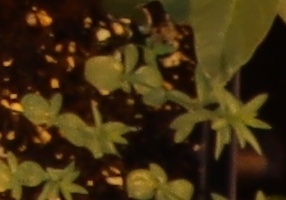
Label: Flax